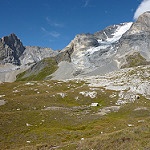
Scene: Outdoor